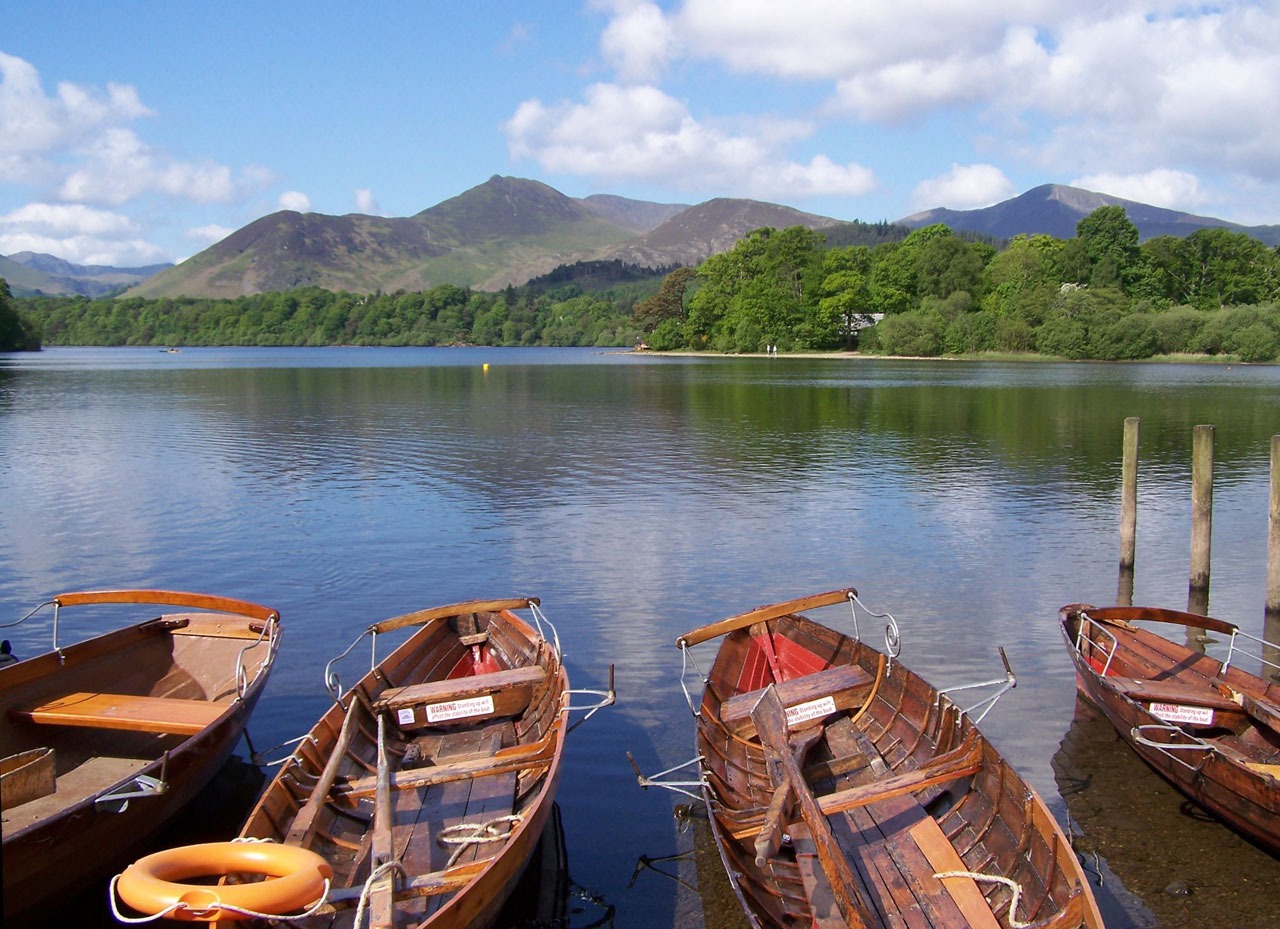
sea, boat, shore, lake, vehicle, scenery, bay, boating, mountains, boats, watercraft, rowing, loch, watercraft rowing